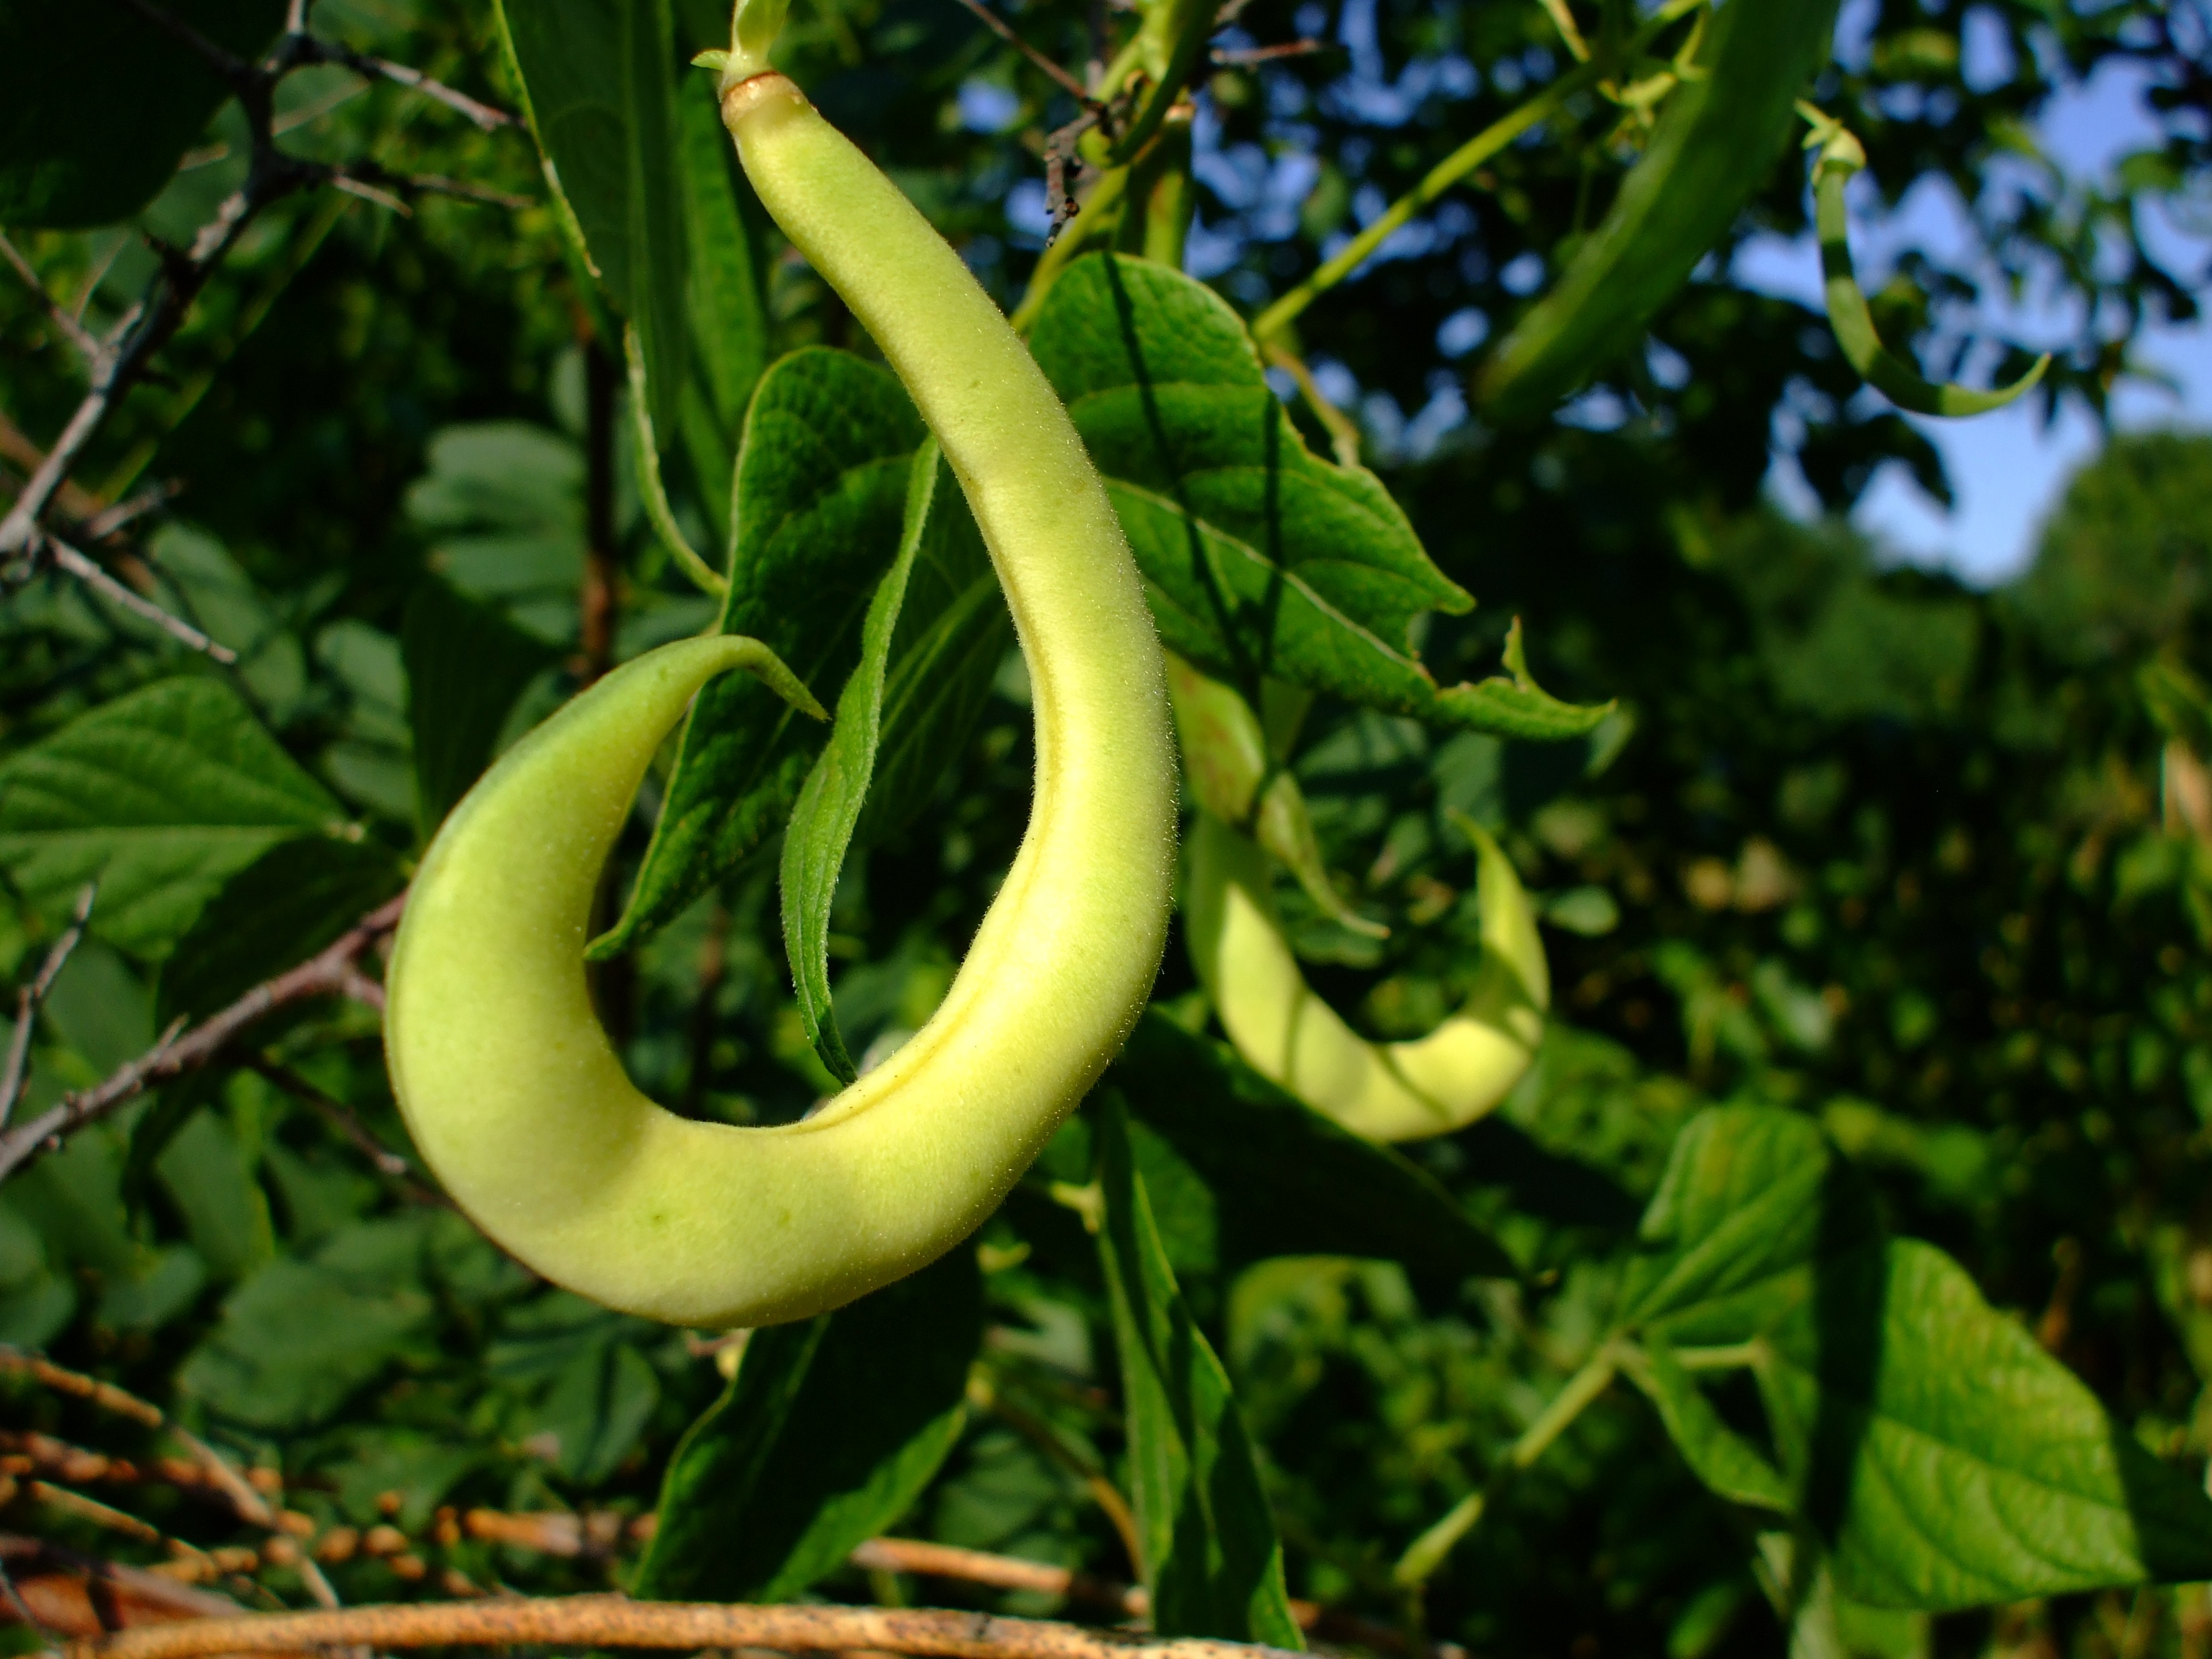
branch, plant, fruit, flower, bean, food, green, jungle, produce, vegetable, botany, garden, pod, flora, gourd, rainforest, flowering plant, bean pod, plant stem, land plant